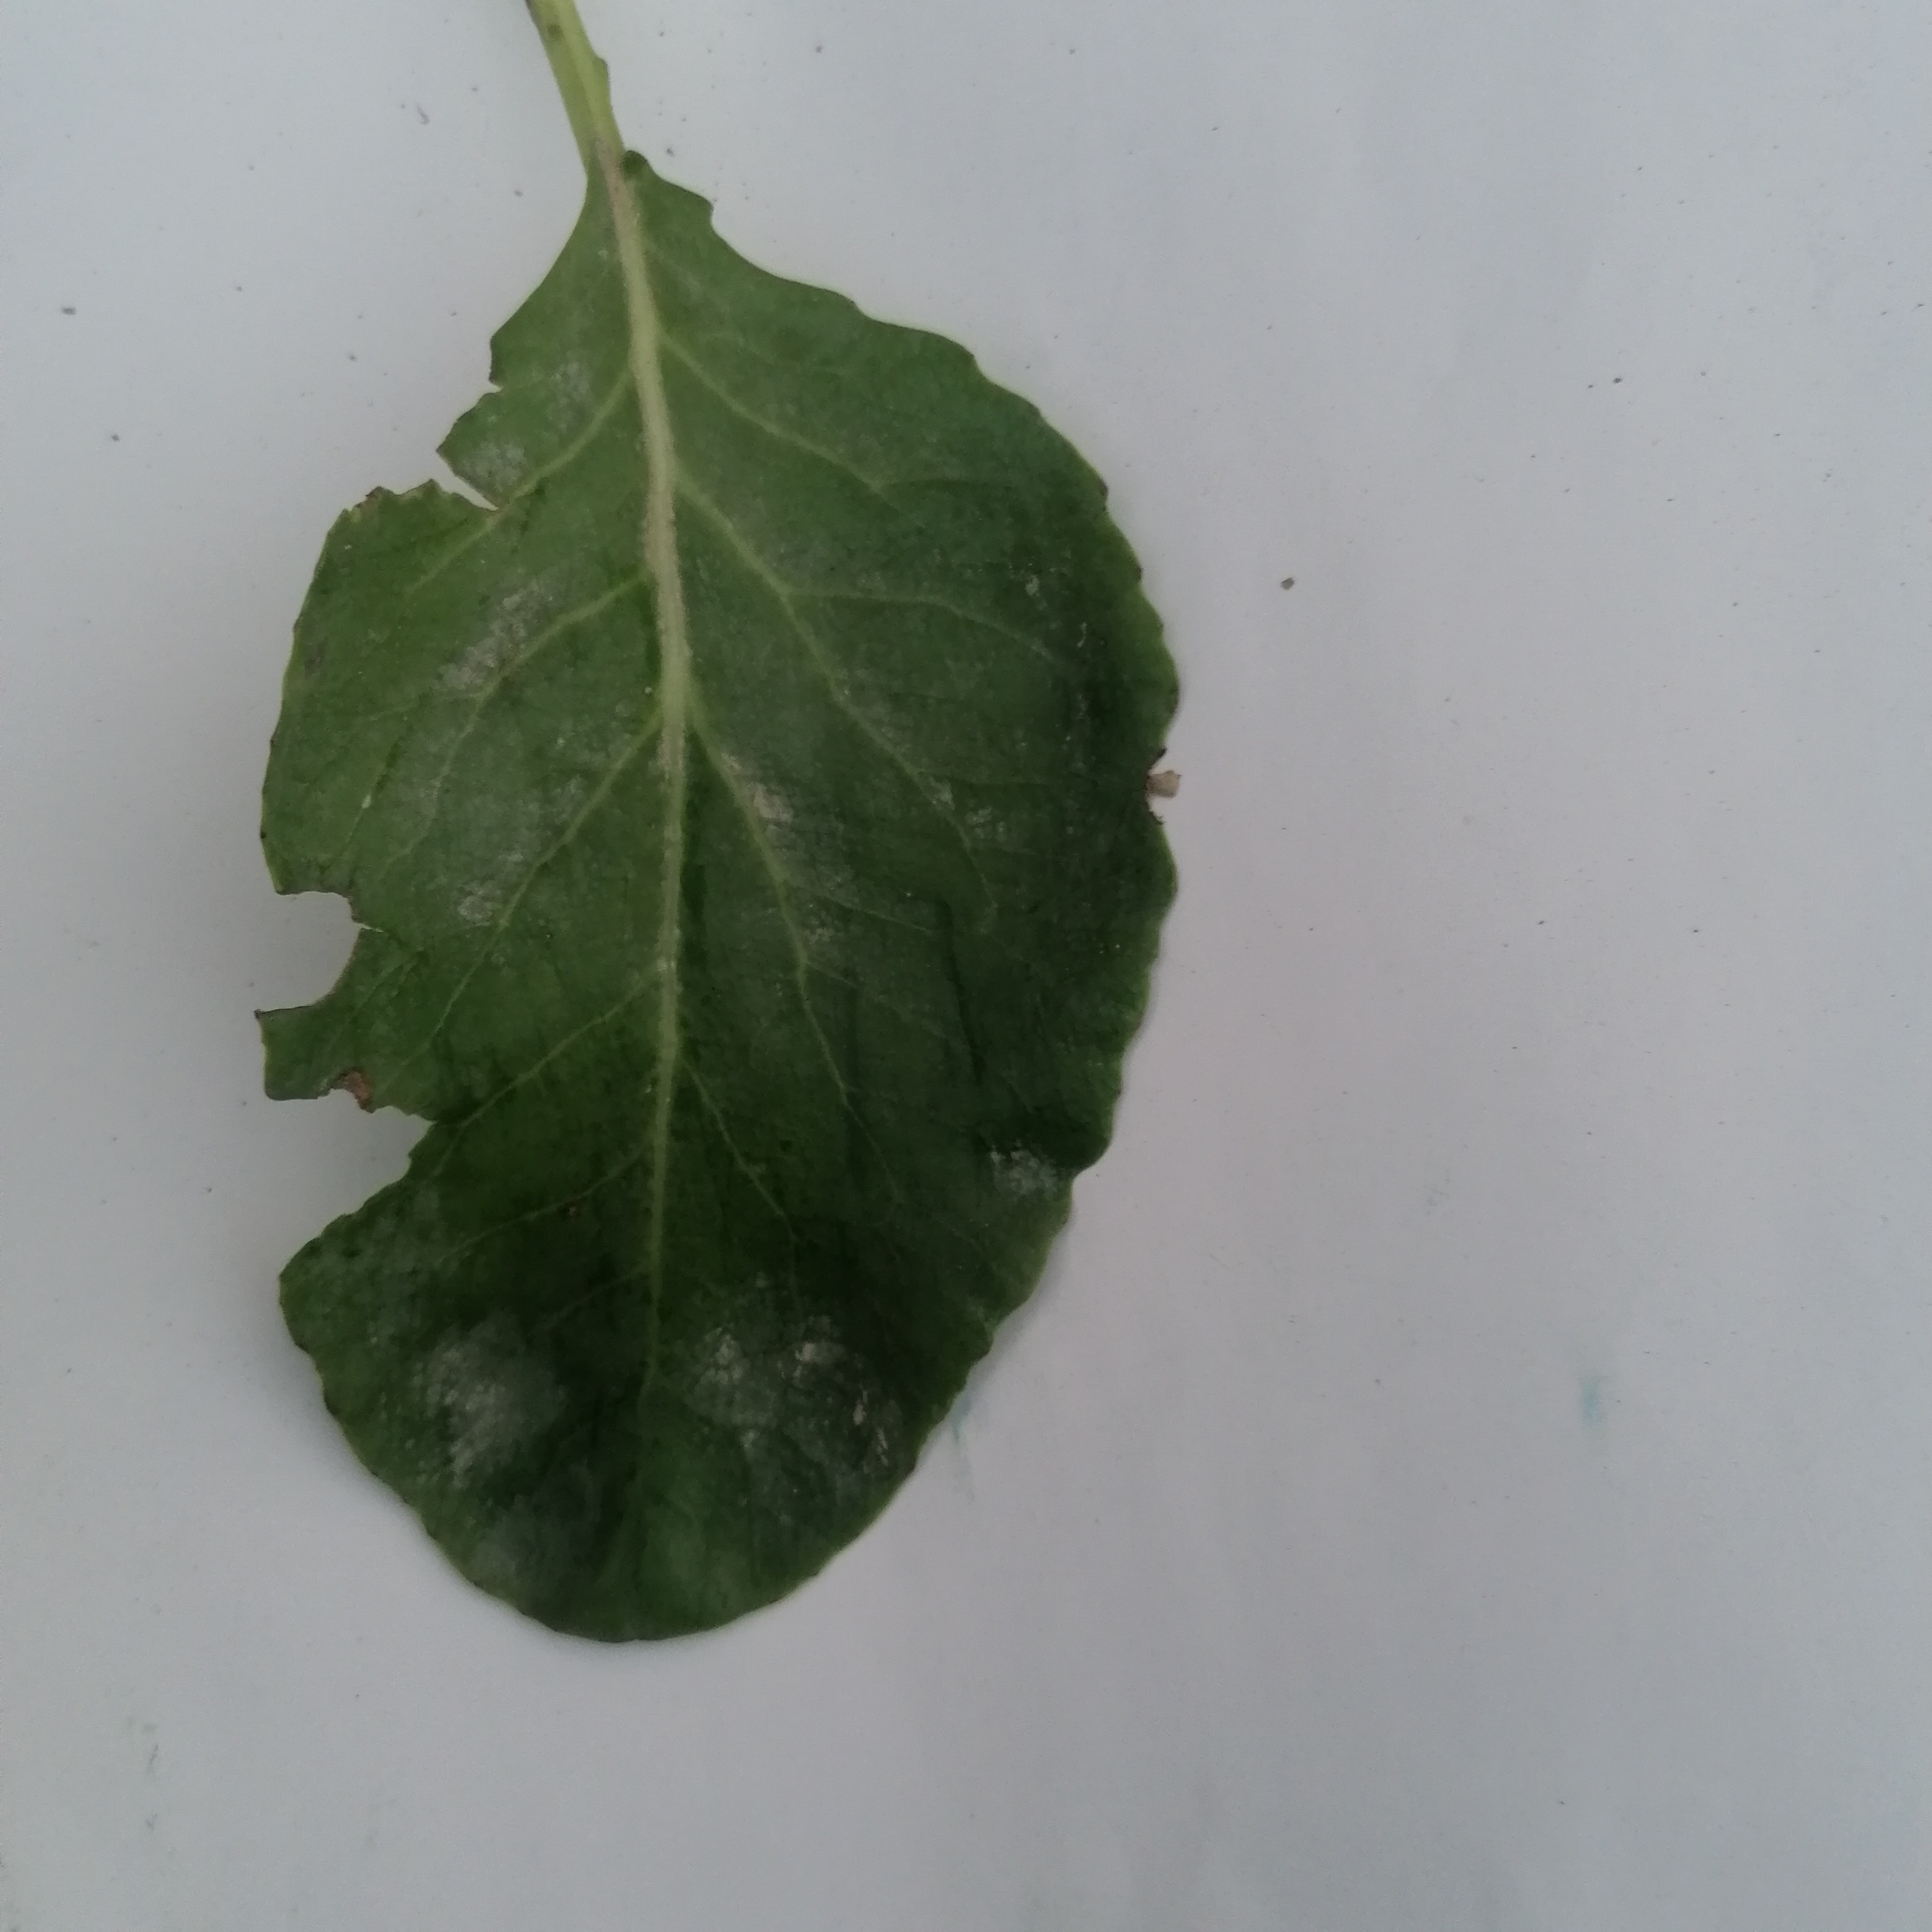
Label: Insect Hole